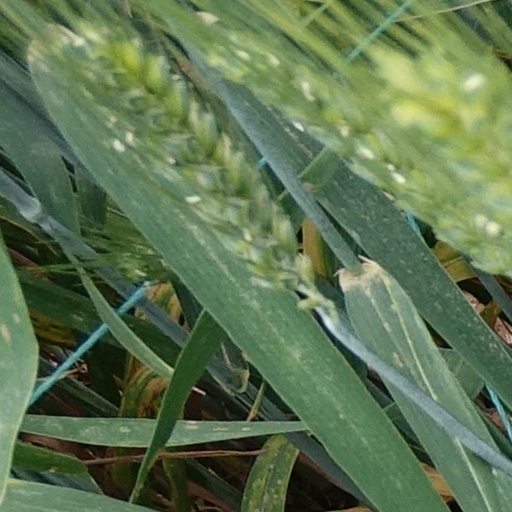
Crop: wheat